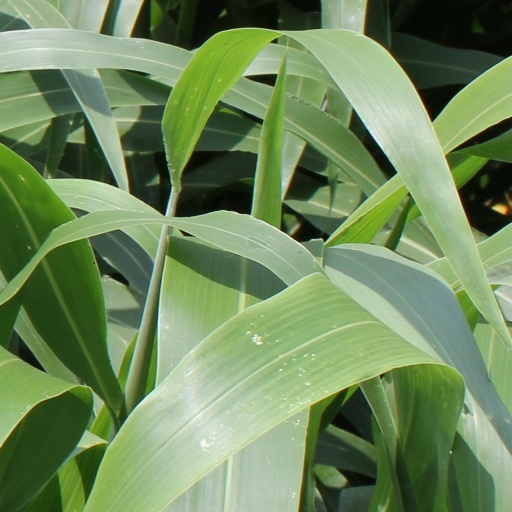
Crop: sorghum